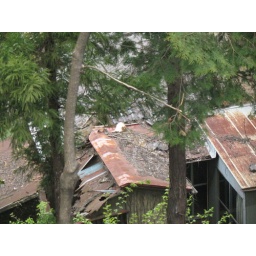
Lazy cat on the slum roof in the slum section of slumsville